George Valentin Bibescu

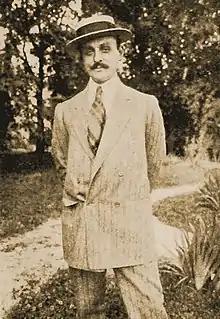
George Valentin Bibescu, 1911

George III Valentin, Prince Bibescu (22 March 1880 – 2 July 1941) was a Romanian early aviation pioneer and automobile enthusiast.